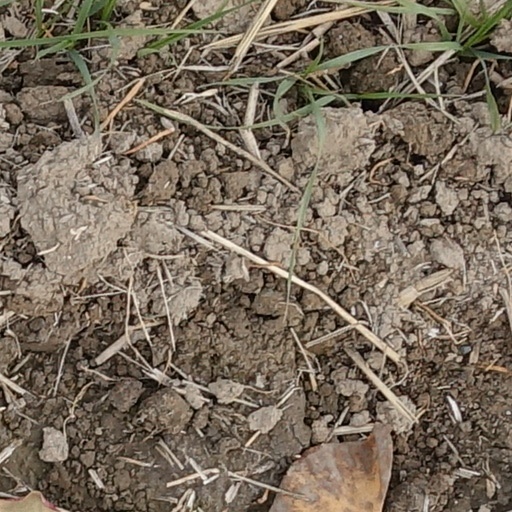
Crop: wheat